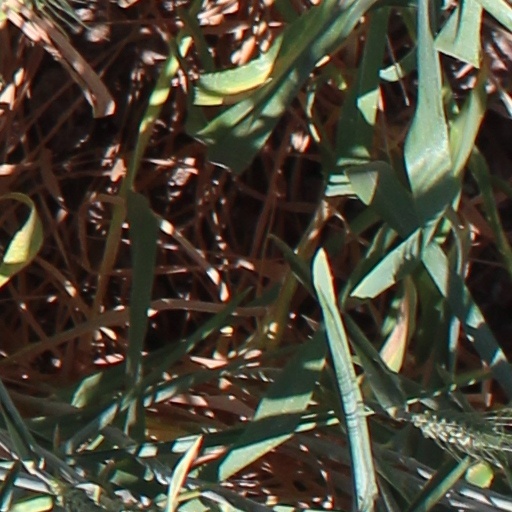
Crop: wheat